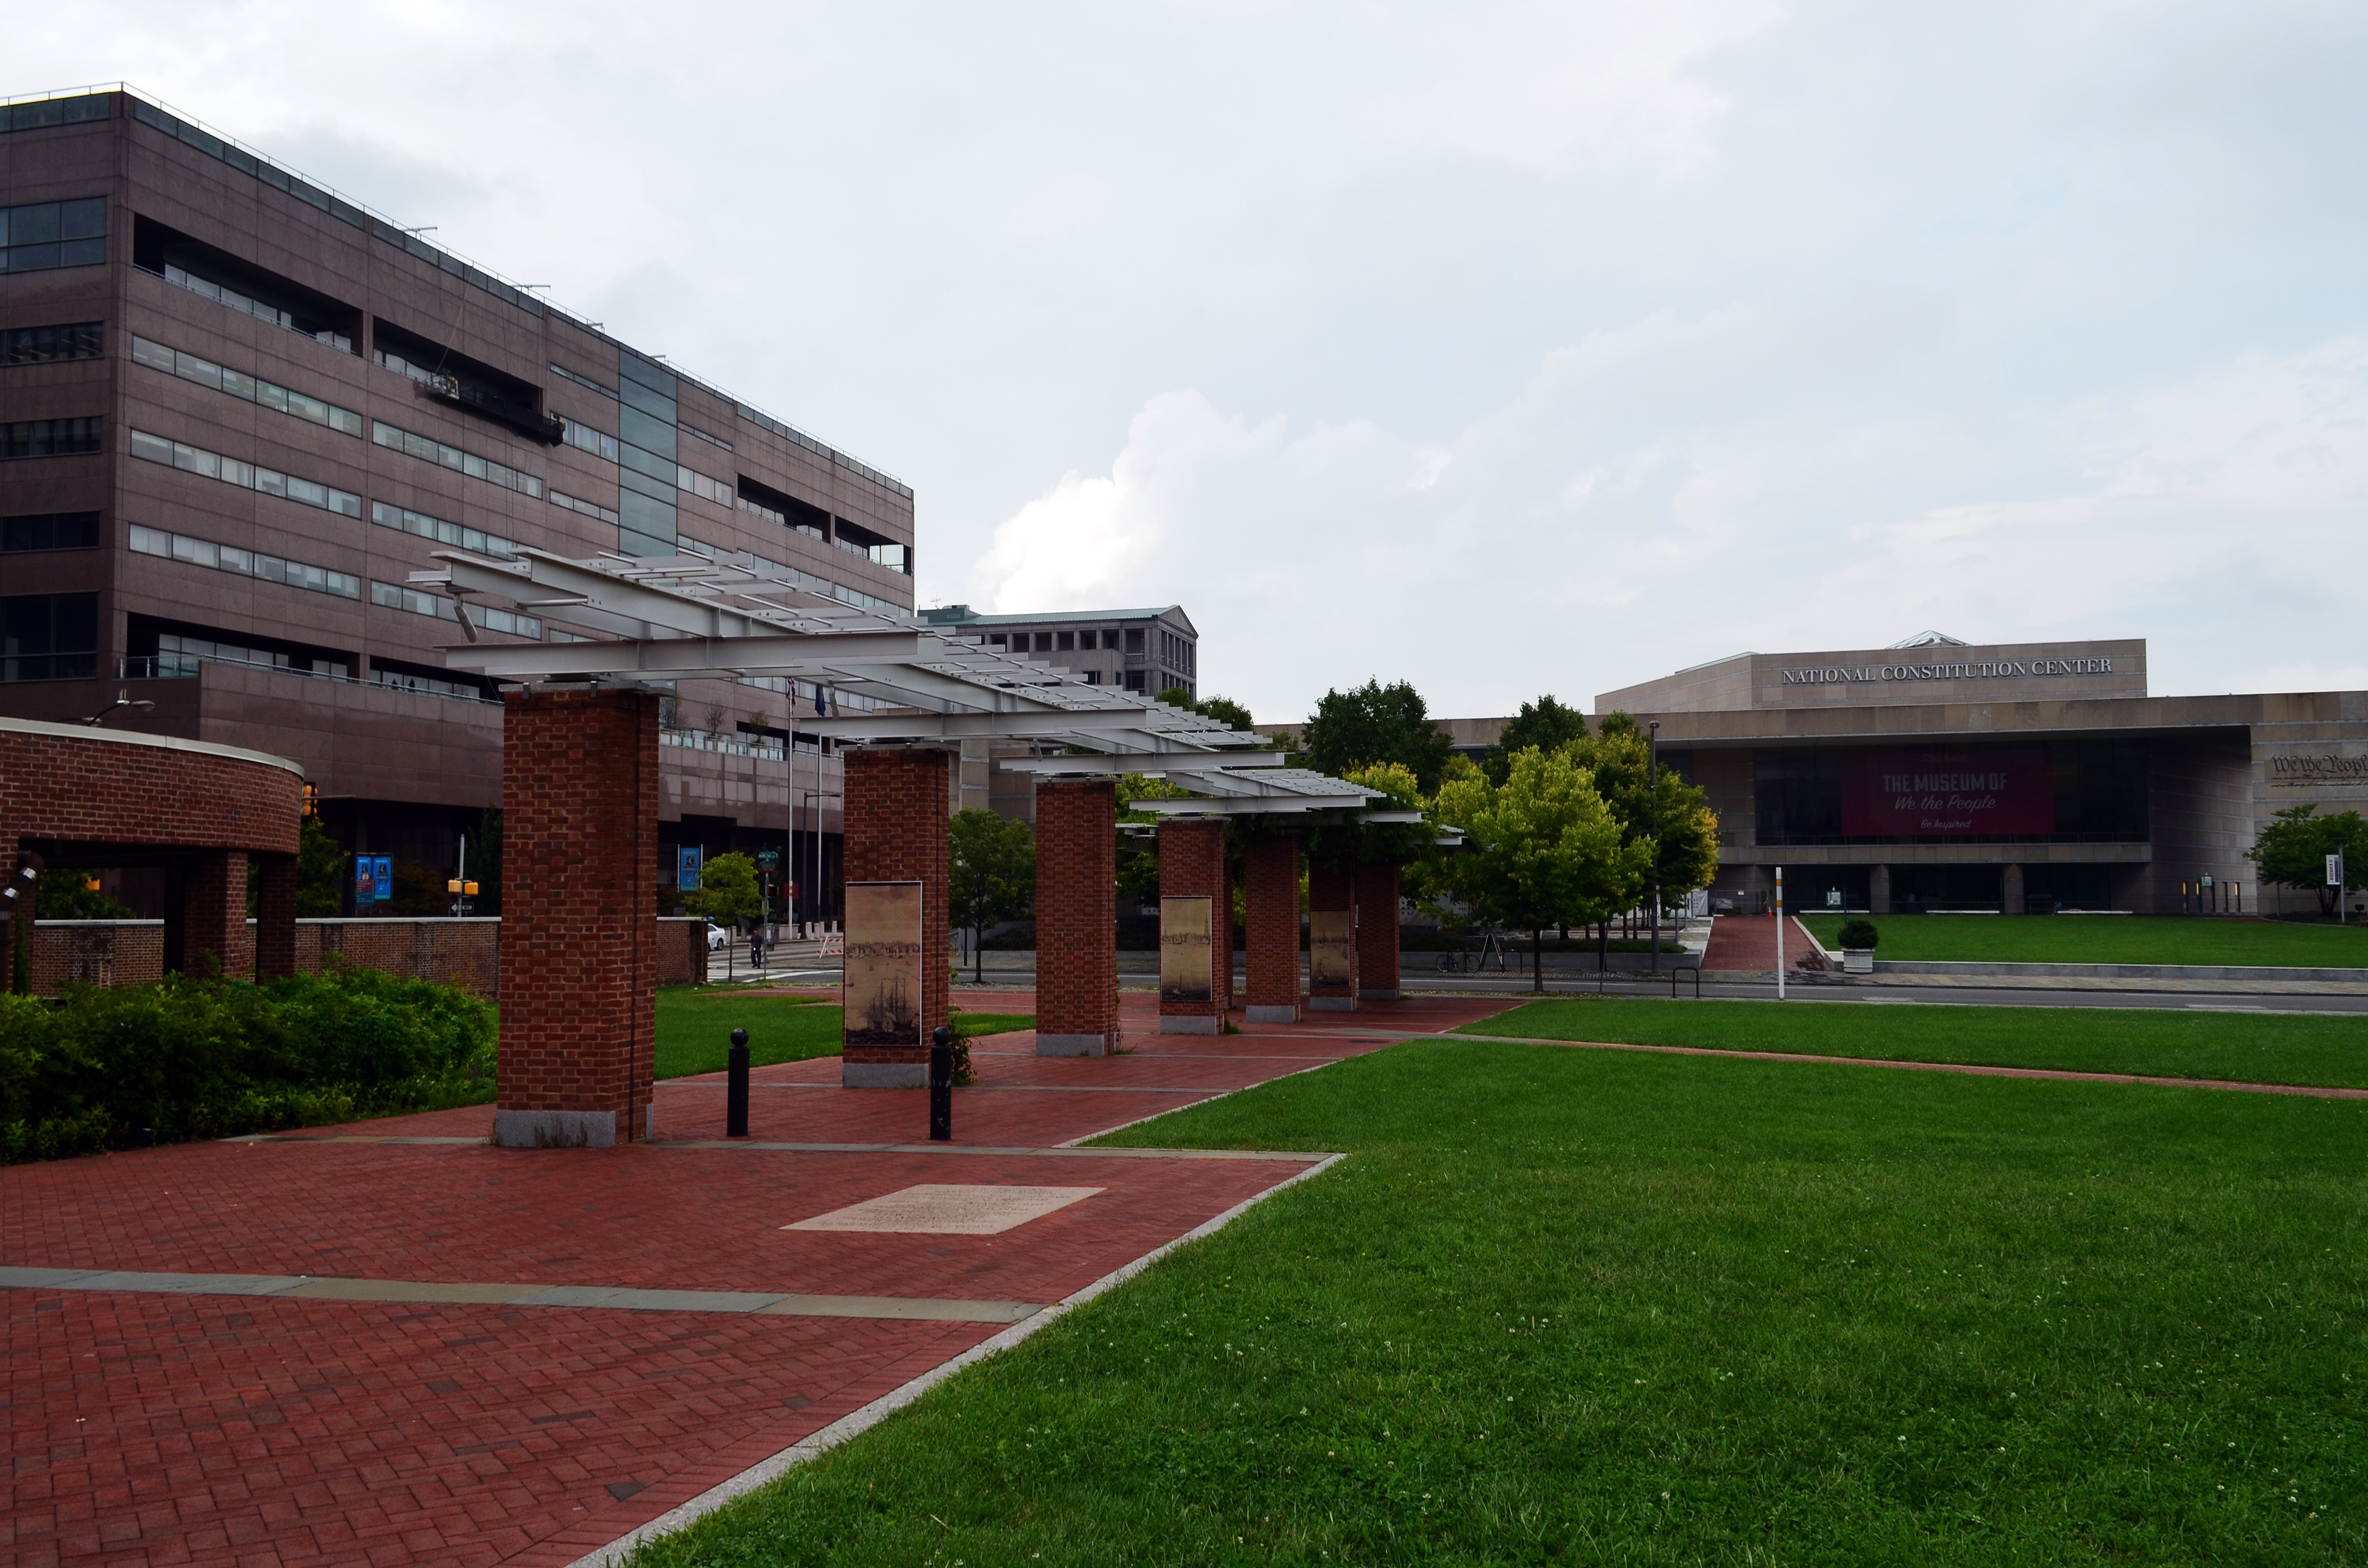
architecture, structure, lawn, building, palace, city, urban, cityscape, property, historic, stadium, buildings, school, campus, estate, philadelphia, cities, real estate, residential area, independence hall, sport venue